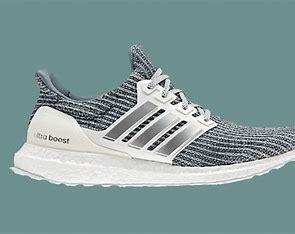
Brand: Adidas
Model: Ultra Boost 4